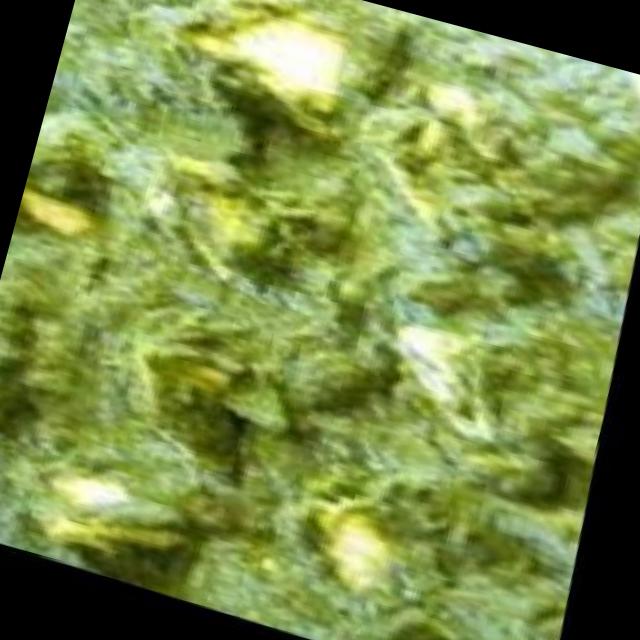
Dish: palak_paneer